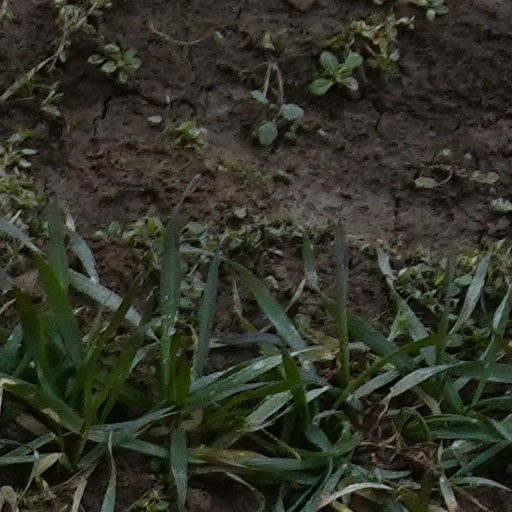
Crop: wheat